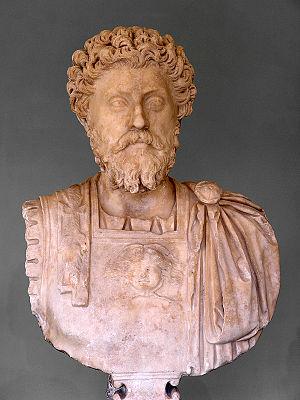
Marcus Aurelius (121-180)
Le stoïcisme est une école de philosophie hellénistique fondée par Zénon de Kition au début du IIIᵉ siècle av. J.-C. à Athènes. Le stoïcisme est une philosophie de l'éthique personnelle influencée par son système logique et ses vues sur le monde naturel. Selon ses enseignements, en tant qu'êtres sociaux, la voie de l'eudaimonia pour les humains consiste à accepter le moment tel qu'il se présente, à ne pas se laisser contrôler par le désir de plaisir ou la peur de la douleur, à utiliser son esprit pour comprendre le monde et à faire sa part dans le plan de la nature, à travailler ensemble et à traiter les autres de manière juste et équitable.